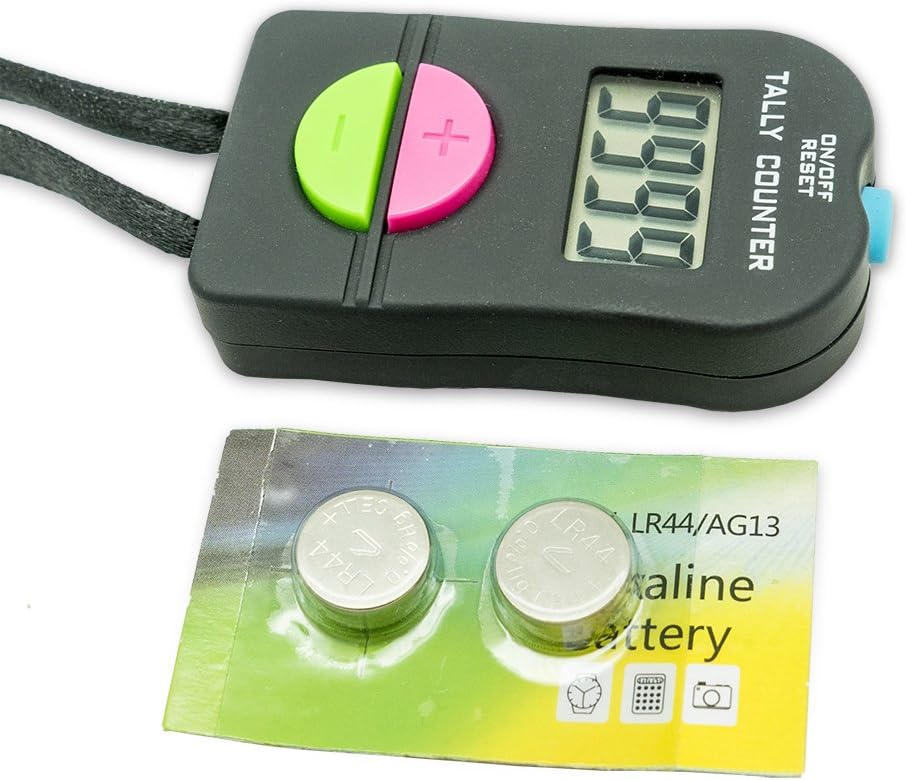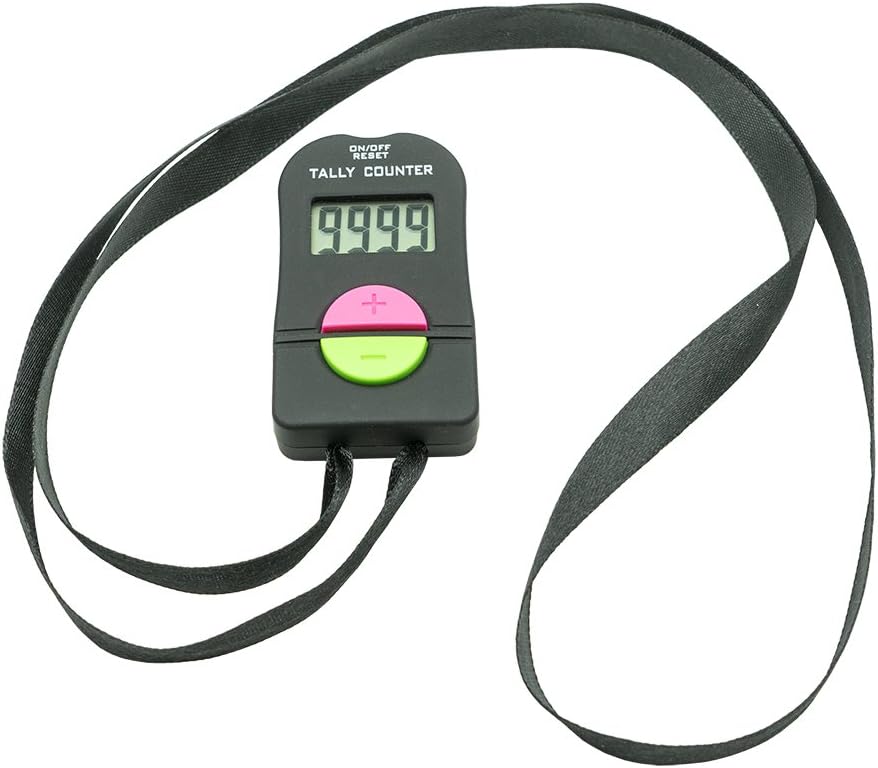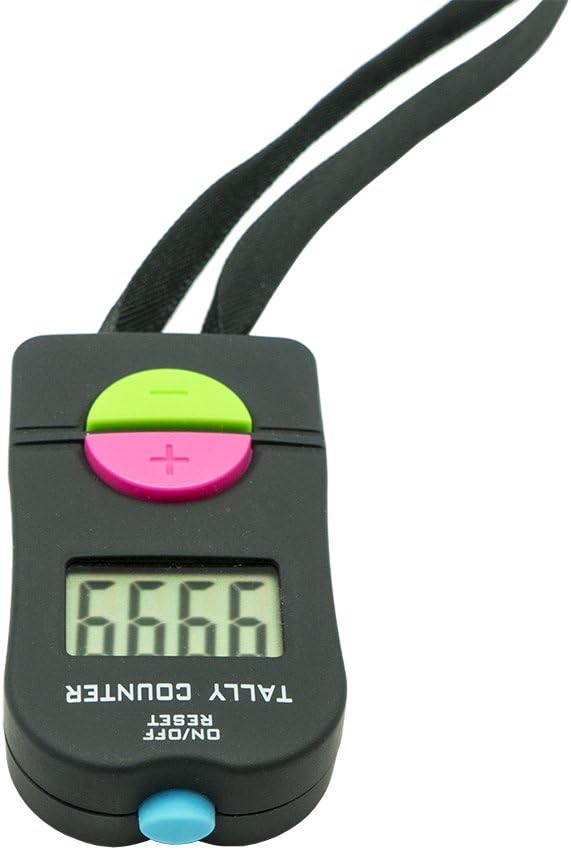
GTDnow Digital Tally Counter Clicker, Hand Held Row Clickers, Electronic Mini Visitor Number Counters, Manual Handheld Count Up&Down Clicking with 4 Digit LCD and Nylon Lanyard. (Battery Included)
Category: Sports & Outdoors
Worry about the error statistics? Here’s a chance to amend, just press – button on the row counter, everything will be ok again. Want a quiet counter sometimes but need loud beep sometimes? Yes, it could be quiet or beep as you need. Worry about the battery life time? You could shut off the number counter when not using. and there are 2 pcs addtional batteries included for your backup power. Where to use our tally counter? Widely applied to many occasions, for example, School, lab, Competition, Stadium,shop, place of amusement, Restaurant Bars, training activities and other Events. Ideal for keeping track of scoring in sports, laps run, number of guests, knitting, or pray to Buddha. How to operate the digital counter? 1.Long press blue button to power on. 2.Press + button to add count, press – button to subtract count. 3.If you want the counter be quiet or beep, just long press + or –, then it changes. 4.Long press blue button to reset. 5.If you want to power off, just long press the blue button after reset the counter, then it power off. Worry about our service? We offer 100% satisfaction guarantee! If you are unsatisfied, Please contact us by amazon email first before review or feedback, we will handle it immediately, thanks!
Features: AVOID ERROR STATISTICS: You could add or subtract as you need, give yourself a chance to correct error counting. | EASY TO USE: Minimalist design clicker counter, only 3 buttons for up/down, on/off, beep/quiet. | EASY TO CARRY: it’s small and has durable nylon lanyard, it could be conveniently carried around your neck or wrist, or hand held. | GREAT HANDFEEL: Ergonomic design clicking counter, curved waist and ABS shell with forsted finish for best handfeel and grasp steadily. | SATISFACTION GUARANTEED: We offer 100% satisfaction guarantee! If you are unsatisfied, Please contact us first before review or feedback, we will handle it seriously and immediately, thanks!